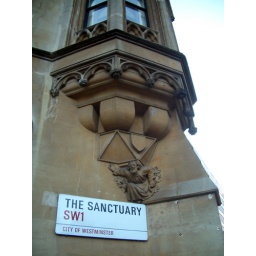
A street sign in London, UK